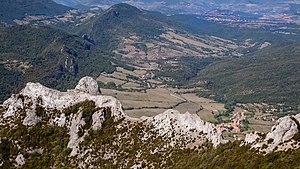
Vue depuis le pic
Bugarach est une commune française située dans le département de l'Aude, en région Occitanie. En 2014, elle comptait 230 Bugarachois. Le Pech de Bugarach, point culminant du massif des Corbières, se situe sur la commune. Le village est traversé par la Blanque, rivière qui se jette dans la Sals. Les premières traces du village remontent au XIIIᵉ siècle, il joua un rôle important dans le développement économique de la haute vallée de l'Aude au XIXᵉ siècle. Bugarach se trouve sur le sentier cathare, chemin de randonnée qui se rend de Port-la-Nouvelle dans l'Aude à Foix en Ariège.